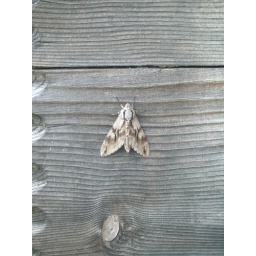
this picture was taken in the Swiss alps, the moth was making a happy home on the side of our cabin.